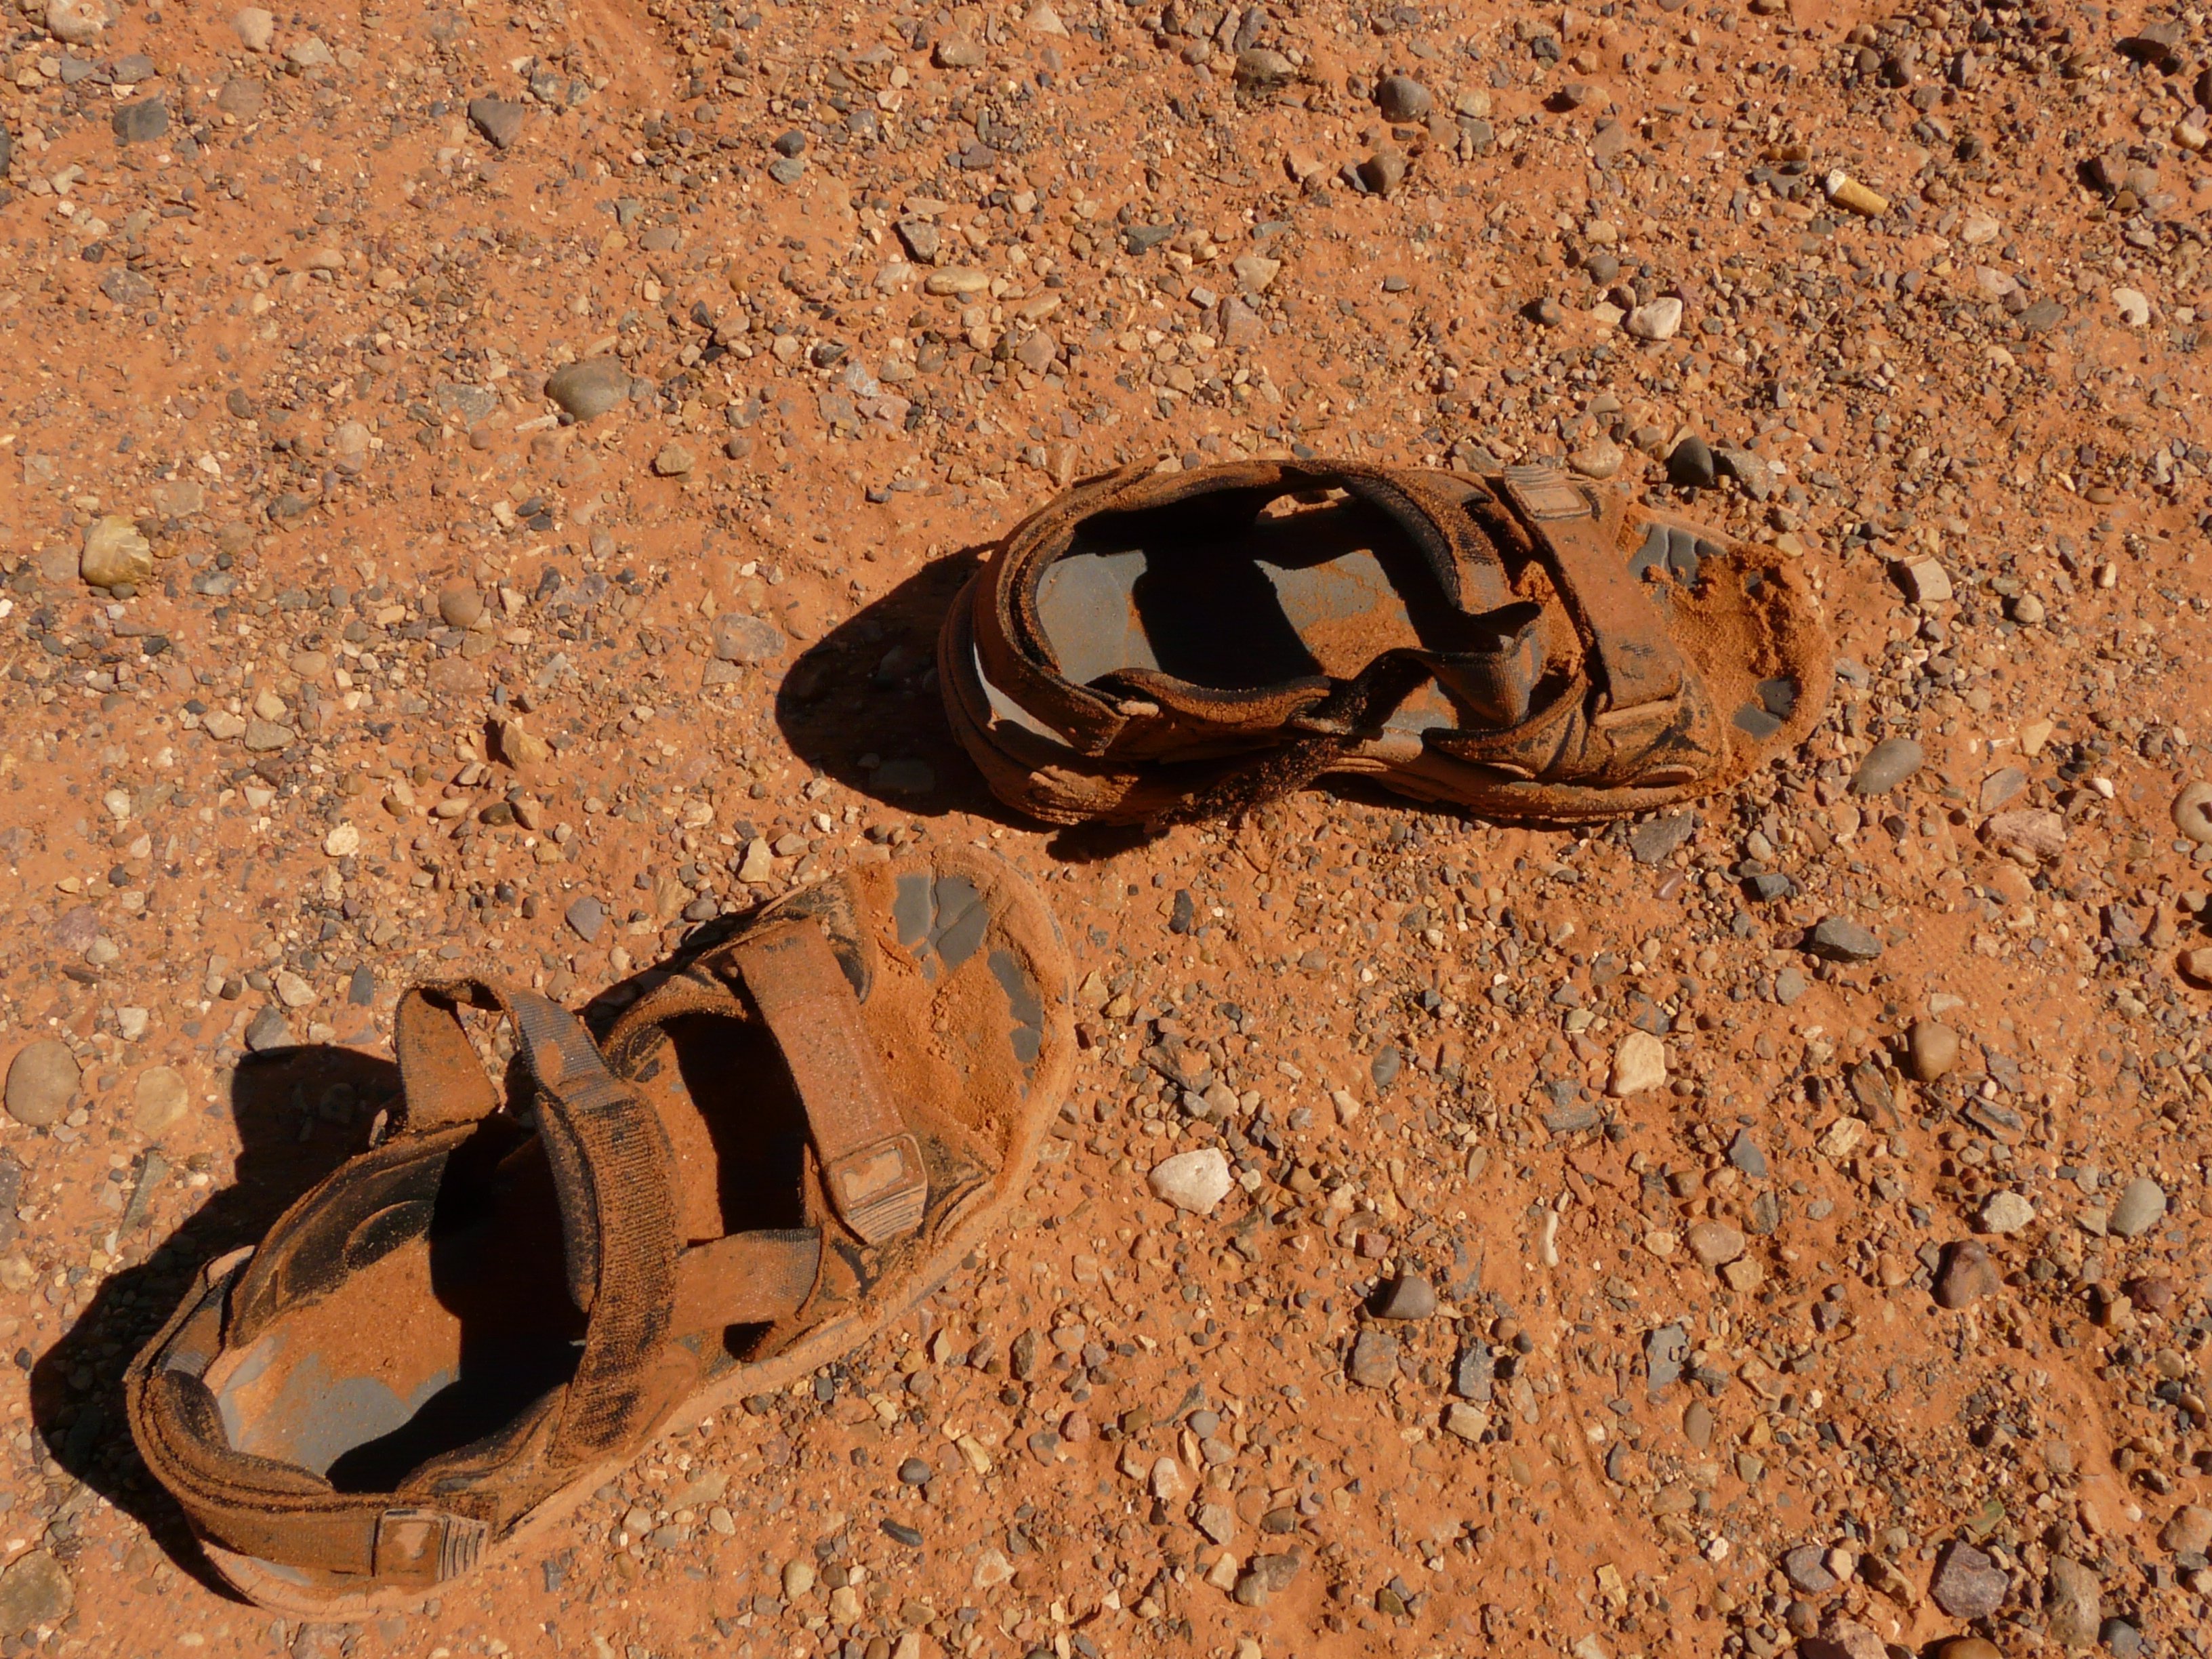
sand, shoe, wood, feet, foot, soil, dirty, material, shoes, earth, sandals, footwear, clay